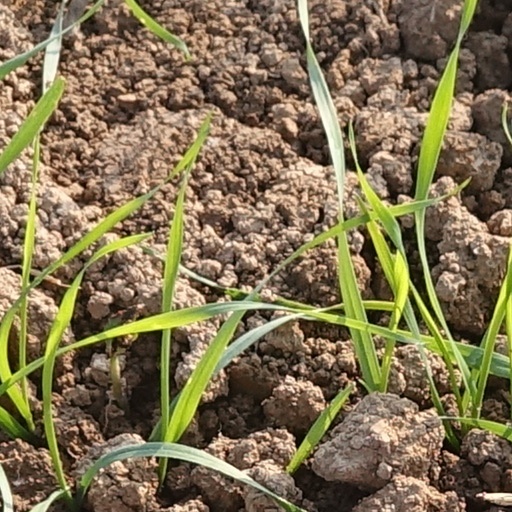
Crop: wheat